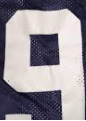
Number: 9